Trans–New Guinea languages

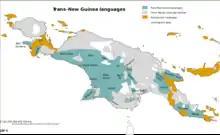
Languages accepted by both Pawley and Hammarström (2018) and Usher (2018).

Andrew Pawley and Harald Hammarström (2018) accept 35 subgroups as members of Trans-New Guinea.